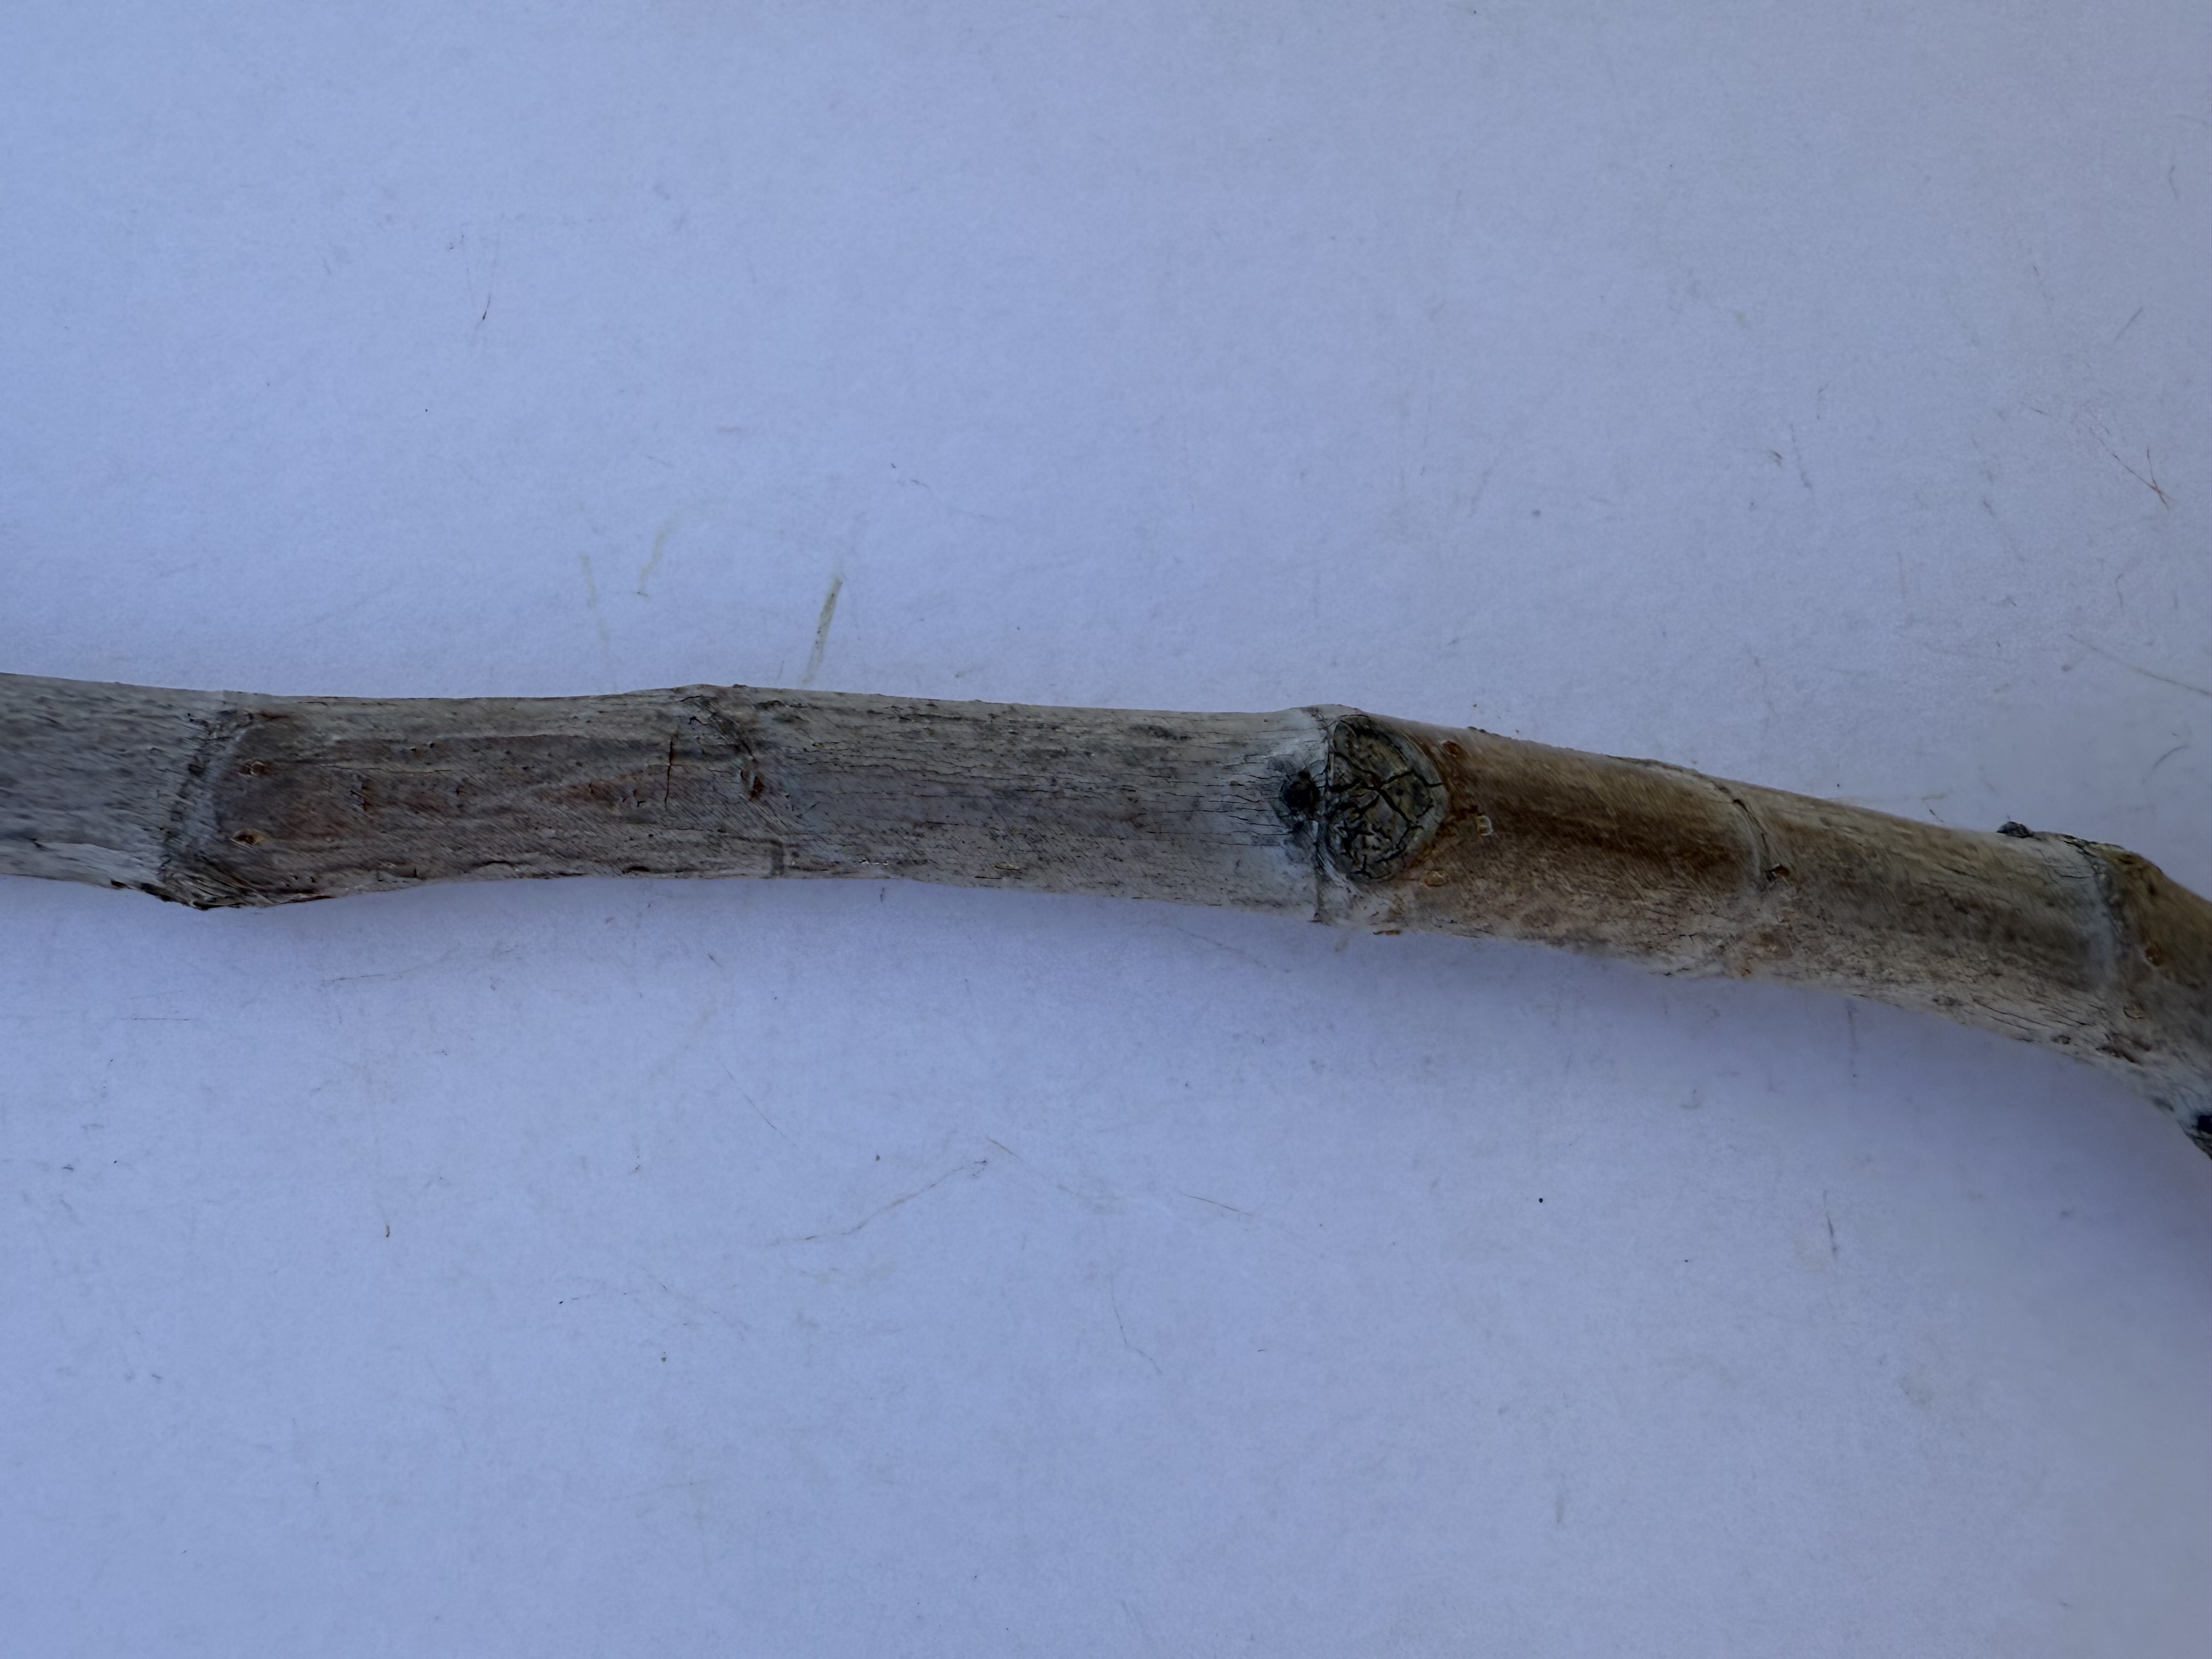
Variety: Bardacik Fig